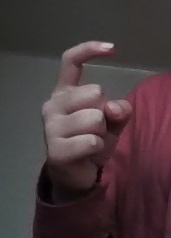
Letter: ra